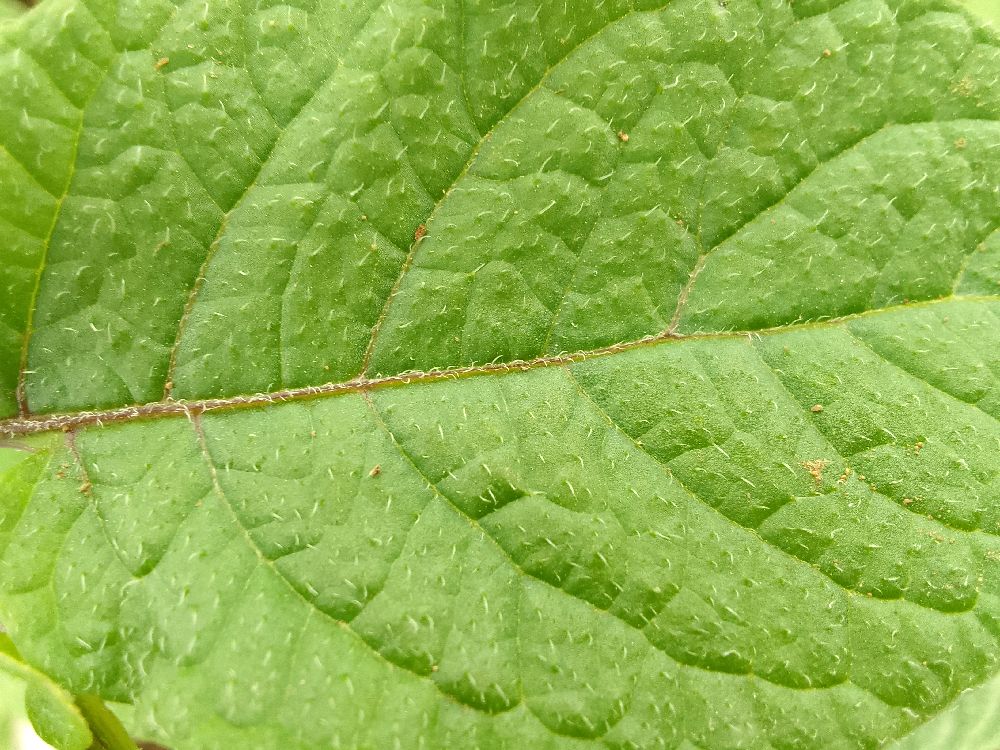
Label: Healthy